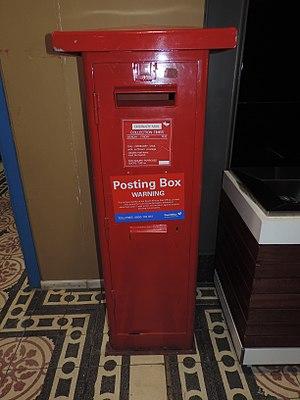
Boîte aux lettre, Le Cap, Afrique du Sud, 2016
South African Post Office, est l’opérateur public responsable du service postal en Afrique du Sud.